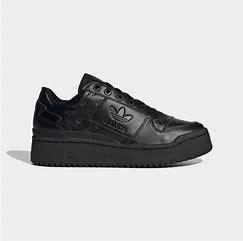
Brand: Adidas
Model: Forum Bold